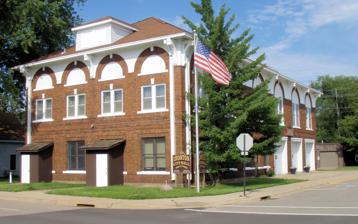
Building: Ironton City Hall
Country: United States of America
Year built: 1917
United States historic place Ironton City Hall U.S. National Register of Historic Places Ironton City Hall from the southwest Show map of Minnesota Show map of the United States Location 309 3rd Street, Ironton, Minnesota Coordinates 46°28′43.5″N 93°58′37.5″W / 46.478750°N 93.977083°W / 46.478750; -93.977083 Built 1917 Architect Alex Nelson Architectural style American Craftsman , Colonial Revival NRHP reference No. 02000637 Designated June 14, 2002 Ironton City Hall is a historic municipal building in Ironton, Minnesota , United States.  It was built in 1917 to house the city's offices, fire department, library, jail, and an auditorium that hosted numerous community organizations and events.  Ironton City Hall was listed on the National Register of Historic Places in 2002 for having local significance in the themes of politics/government and social history.  It was nominated for being the longstanding focal point of Ironton's government services and community activities. Description Ironton City Hall is a two-story rectangular building measuring about 94 by 46 feet (29 by 14 m).  The principal façades are to the west and south.  A one-story, 36-by-16-foot (11.0 by 4.9 m) extension at the northeast corner originally housed the jail.  Centered on the east façade is a two-and-a-half-story tower used to dry the fire department's hoses. The building rests on a limestone foundation with a partial basement.  The walls are polychrome brick in shades of red, brown, black, and orange.  The hip roof has wide eaves supported by projecting wooden brackets.  A hip-roofed dormer is centered on the western façade. The west and south façades have the most decorative elements.  Decorative brickwork frames the ground-floor windows and doors, and two belt courses of corbeled bricks accentuate the division between the upper and lower floors.  Bricks above the second-floor windows are set to form flat relief arches.  Each is surmounted by a semicircular transom window set into a brick arch.  However these fanlights were covered over with plywood around 1980.  The negative space defined by the arches is stucco rather than brick.  All three rows of windows have wide limestone window sills , and the upper two rows are punctuated with white keystones .  The prominent downspouts at the corners were added in a 1996 remodeling. There are three primary doorways, one on the south and two on the west.  The latter two were enclosed in shed-like additions around 1980.  Three garage doors on the south façade provide access for firefighting equipment. The second-floor interior originally consisted of a large auditorium with a balcony, plus a kitchen and two small reading rooms. Origin The city of Ironton was platted in 1910 as iron mining of the Cuyuna Range fueled a local economic boom.  Inspired by the City Beautiful movement , co-founder John H. Hill envisioned a town with wide streets, public parks, and fashionable amenities to attract cultured residents and families to what would otherwise have been a rough mining town.  His suggestion for a centrally located, multipurpose city hall was not approved by the city council , however, until 1916.  A public vote that November overwhelmingly supported construction of such a hall and the issuance of a $20,000 municipal bond to finance the project. By then the boomtown had no suitable empty lots, so the city cleared one by paying nominal fees to the owners of three houses and covering the cost of relocating the structures elsewhere.  The selected site was adjacent to Ironton's main business district and across the street from the railroad depot.  Four bids for construction of the hall were received in June 1917 and the contract went to Alex Nelson of Perham, Minnesota .  Construction began the next week and the building was dedicated in December of that year. Use Upon opening, Ironton City Hall included space for city council meetings, the fire department, and the jail.  The city's public library was officially established in 1920 and immediately moved into the hall as well. The fire department's space included an equipment room with three garage doors, and a club room with lockers, showers, and recreational furnishings.  The department received its first motorized fire engine shortly after completion of the hall.  Its staff also performed the maintenance activities for the building and used the basement as a gymnasium.  In 1920 an alarm bell at the top of the hose tower was replaced with an electric siren and the garage doors were modified because they were too short to accommodate some new firefighting equipment. Law enforcement remained an issue in the mining town, and one or two marshals worked out of the hall.  The jail wing included four cells.  This allowed Ironton to stop contracting with the adjacent city of Crosby to house its prisoners, and in fact it began housing prisoners for nearby Deerwood . The second-floor auditorium could seat up to 400 people and was available for rent by community groups.  Booking fees were discounted for organizations raising money for charity.  Many of the first events held in the hall were benefits for American soldiers serving in World War I or their dependents at home.  A wide variety of organizations booked the auditorium, including fraternal societies, ethnic clubs, sports teams, scout groups, and the local high school.  Events ranged from "dramatic readings" to dances, concerts, craft bazaars, and at least one indoor carnival.  The room was also pressed into service as a hospital during the 1918 flu pandemic . Later history The need for police services in Ironton waned with the demise of the mining industry.  The Ironton police department was disbanded in 1971 and law enforcement services were contracted to a neighboring city once again.  The city hall's upper floor and basement were closed off in 1993 due to accessibility issues.  Accessible restrooms were installed on the ground floor in 1996, part of a renovation that also reconfigured the division between the government offices and the library.  At the time of the property's National Register nomination in 2002, the building still housed the city council chambers, county clerk's office, children's library, and fire department. See also List of city and town halls in the United States National Register of Historic Places listings in Crow Wing County, Minnesota References